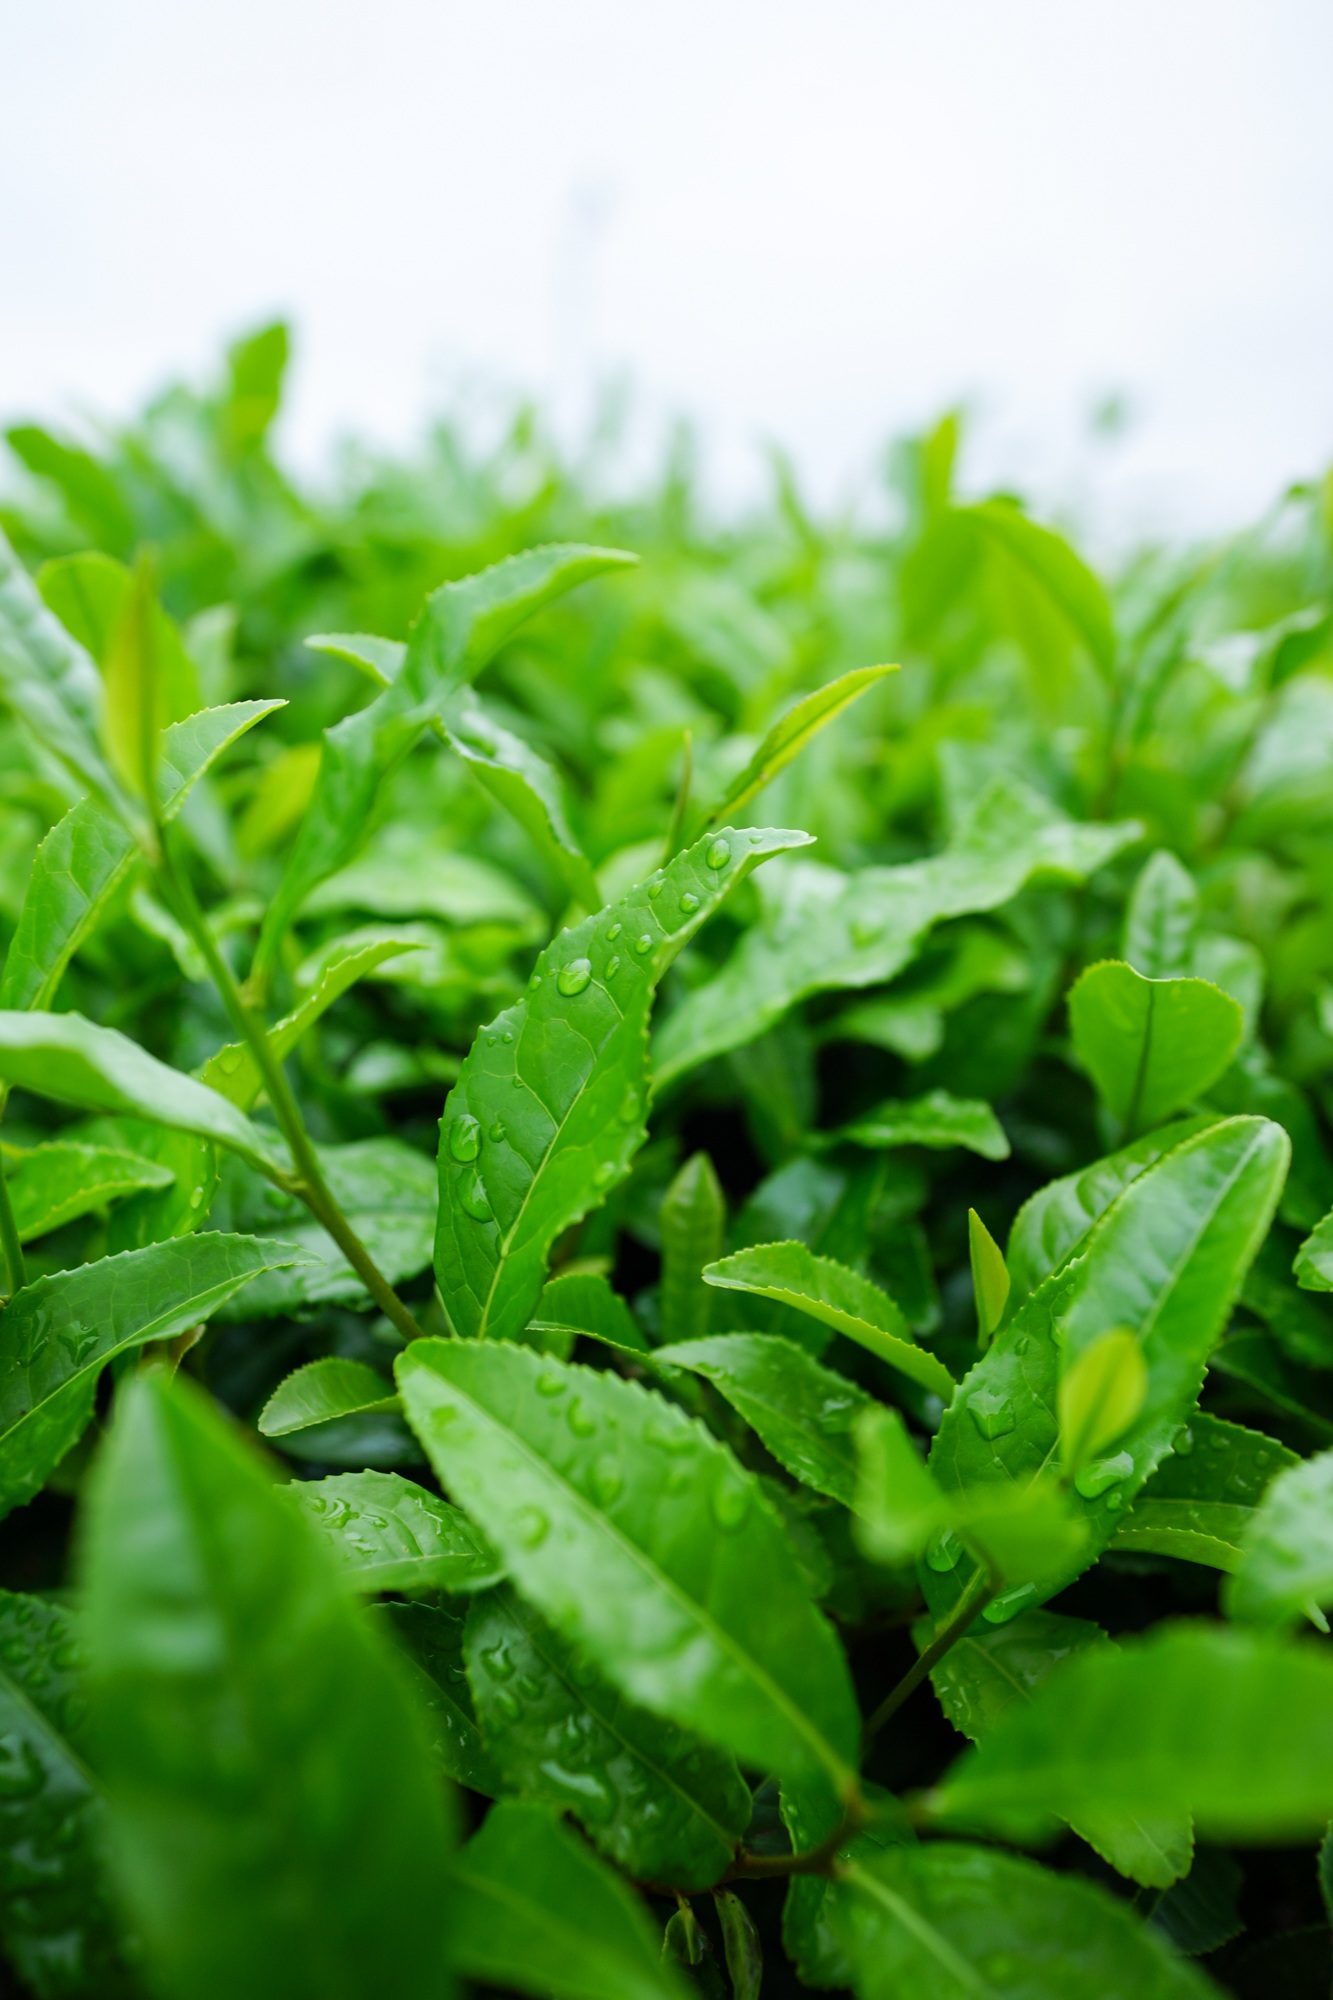
plant, tea, leaf, flower, food, green, herb, produce, vegetable, natural, japan, basil, leaves, flowering plant, matcha green tea, land plant, leaf vegetable, saitama prefecture, japanese tea, sayama tea